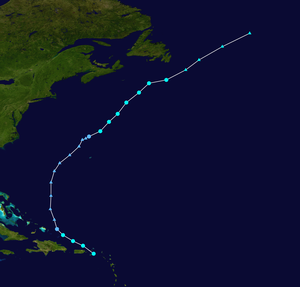
La tempête tropicale Dean est le cinquième cyclone tropical et la quatrième tempête tropicale de la Saison cyclonique 2001 dans l'océan Atlantique nord.
La saison cyclonique 2001 dans l'océan Atlantique nord commence officiellement le 1ᵉʳ juin et se finit le 30 novembre 2001. Elle respecte ces conventions en commençant le 5 juin avec la tempête tropicale Allison et en se terminant le 6 décembre avec l'ouragan Olga. Elle est cependant au-dessus de la moyenne en termes d'activité. Les tempêtes de cette saison ayant causé le plus de dégâts sont la tempête tropicale Allison, qui a causé de très grandes inondations au Texas, l'ouragan Iris qui a frappé le Belize, et l'ouragan Michelle, qui a frappé plusieurs pays. Trois cyclones tropicaux ont frappé les États-Unis, trois ont directement affecté le Canada et trois autres ont directement affecté le Mexique et l'Amérique centrale. Au total, la saison a fait 105 blessés et a causé 7,1 milliards de dollars de dégâts. En raison de leur très grande force, les noms d'Allison, Iris et de Michelle ont été retirés de la liste de l'Organisation météorologique mondiale.